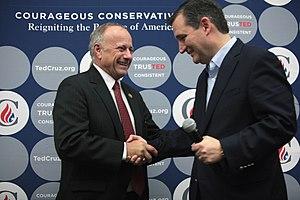
Rafael Edward Cruz dit Ted Cruz, né le 22 décembre 1970 à Calgary, est un homme politique américain, membre du Parti républicain. Il représente le Texas, depuis 2013, au Sénat des États-Unis.